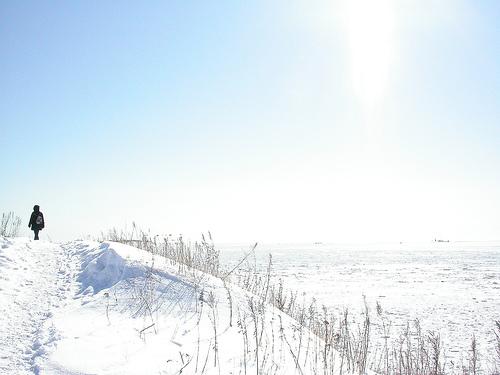
Weather: snow or frosty